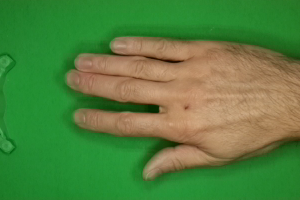
Label: paper